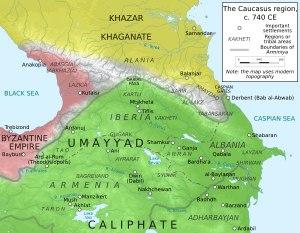
L'Albanie du Caucase, aussi appelée Aghouanie ou Aghbanie, est un royaume antique couvrant le territoire actuel de la république d'Azerbaïdjan, de la Géorgie et le sud du Daghestan en Russie.
L'Ibérie, aussi connue sous le nom d'Ivérie, est le nom donné par les Grecs et les Romains à l'ancien royaume de Karthlie et correspondant approximativement aux parties méridionale et orientale de l'actuelle République de Géorgie.
Les Khazars sont un peuple semi-nomade turc d’Asie centrale ; leur existence est attestée entre le VIᵉ et le XIIIᵉ siècle apr. J.-C.